John Gilpin

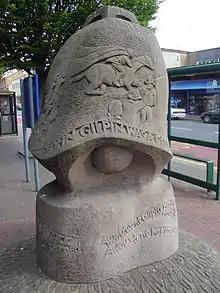
Gilpin's Bell, a sculpture by Angela Godfrey in Fore Street, Edmonton

A number of sites commemorate the exploits of John Gilpin, most notably Gilpin's Gallop, a street in the village of Stanstead St Margarets. This was said to have been on the original route taken by the horse and his unfortunate rider.